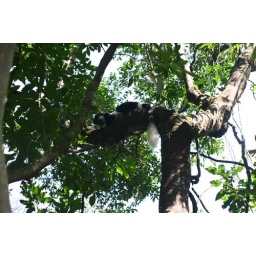
monkey sleeping in the tree